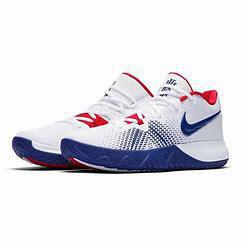
Brand: Nike
Model: Kyrie Flytrap 4